Gerlach Water Tower

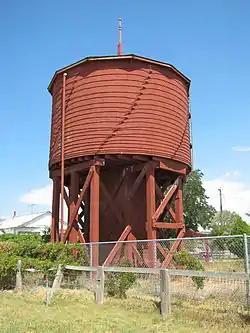

The Gerlach Water Tower, on Main Street in Gerlach, Nevada, was built in 1909 by the Utah Construction Company.